Brazilian Naval Aviation

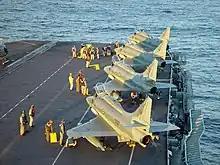

Decree No. 55,627, of 26 January 1965, was the landmark of the third phase of Brazilian Naval Aviation, ending the uproar with the Air Force. The command of "Minas Gerais" and its helicopters was under the Navy, while the planes would be commanded in tune with the Navy, but operated by the FAB. During 1965, the Naval Air Force had its name changed from "Força Aérea Naval" to "Força Aeronaval" (FORAERNAV), subordinated to the Commander-in-Chief of the Navy. In 1966, the fiftieth anniversary of Naval Aviation, the São Pedro da Aldeia Naval Air Base (BAeNSPA) was officially created. FORAERNAV was composed of "Minas Gerais", the 1st Anti-submarine Helicopter Group (GP HS-1), 1st Anti-submarine Helicopter Squadron (EsqdHS-1) and the 1st General Employment Helicopter Squadron (EsqdHU-1), in addition to land establishments. HI-1 remained under the CIAAN. The helipad on Avenida Brasil no longer hosted units.